Oleksandr Tkachenko (politician, born 1984)

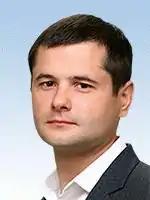
Official portrait, 2019

Oleksandr Mykhailovych Tkachenko (born 15 June 1984) is a Ukrainian politician currently serving as a People's Deputy of Ukraine from Ukraine's 141st electoral district since 29 August 2019. He is a member of Servant of the People.